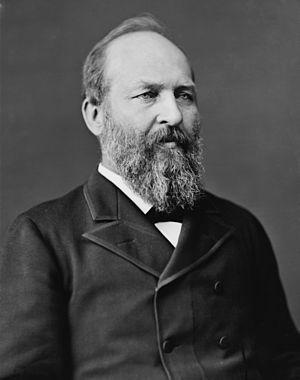
James Abram Garfield, né le 19 novembre 1831 à Orange et mort assassiné le 19 septembre 1881 à Elberon, est un homme d'État américain, 20ᵉ président des États-Unis. Après neuf élections consécutives à la Chambre des représentants des États-Unis dans l'Ohio entre 1863 et 1881, Garfield accède à la présidence sous l'étiquette du Parti républicain. Son mandat, fortement écourté par son assassinat, est marqué par une résurgence controversée de l'autorité présidentielle sur la préséance du Sénat concernant les nominations fédérales, une relance de la puissance navale américaine, l'élimination de la corruption au sein du service postal et la nomination de plusieurs Afro-Américains à de hautes fonctions fédérales.
Garfield est un chat fictif issu du comic strip homonyme Garfield créé par Jim Davis et publié pour la première fois le 19 juin 1978 par United Feature Syndicate en syndication dans 41 journaux.
L'élection présidentielle américaine de 1880 voit la victoire du républicain James A. Garfield face au démocrate Winfield Scott Hancock.
L'administration du 20ᵉ président des États-Unis James Abram Garfield est en fonction du 4 mars 1881 au 19 septembre de la même année. Il est assassiné quelques mois après son investiture.
L’assassinat de James A. Garfield, 20ᵉ président des États-Unis, se produit le 2 juillet 1881 à Washington, D.C.. C'est à la gare de la Sixième rue, à neuf heures et demie du matin que Charles J. Guiteau tire sur James Abram Garfield, moins de quatre mois après le début de son mandat. Garfield meurt onze semaines plus tard, des suites de ses blessures et de soins médicaux inadaptés, le 19 septembre 1881.